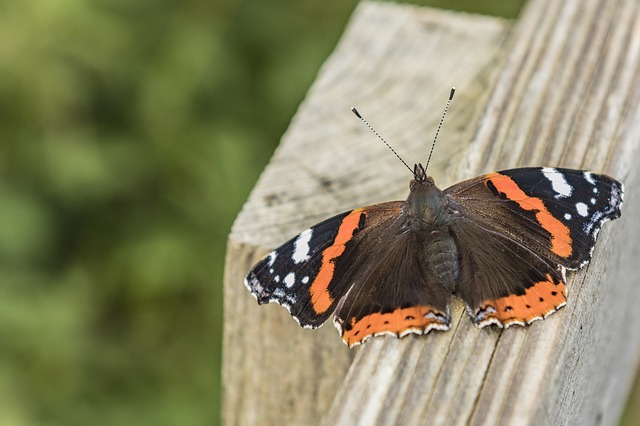
Label: farfalla